Jack Zink

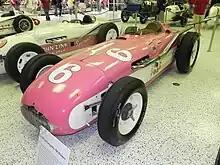
Winning car of the 1955 Indianapolis 500

Jack Zink was a sports enthusiast, and became especially identified with auto racing. He became involved not only in driving his own race car, but in design and construction of the vehicles. He first sponsored a race car in the 1952 Indianapolis 500 race, and continued to enter a car in each race until 1967. His entries won the races in 1955 and 1956. In 1957, he set a stock-auto speed record at Daytona Beach. He drove his own cars in desert off-road races from 1972 through 1980. He was inducted into the Auto Racing Hall of Fame in 2004.